Trail braking

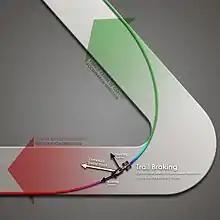
Trail braking showing combined vector force from tires

In four wheel vehicles trail braking is using the brakes past the corner entrance, as opposed to the normally taught practice of releasing the brakes before starting the turn. It creates weight transfer to the front tires, increasing their traction and reducing understeer. It works best in light vehicles that have their brake bias to the front.